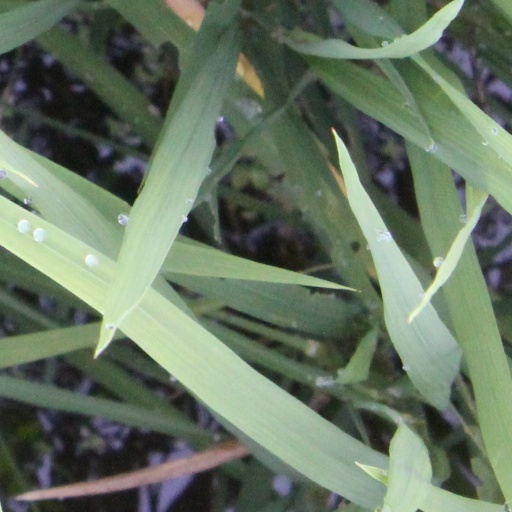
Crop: rice